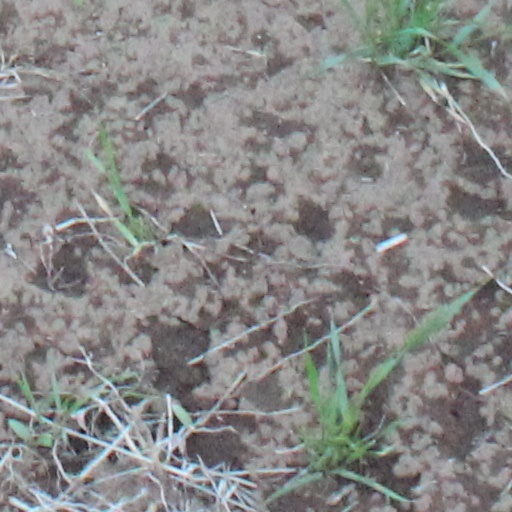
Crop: wheat